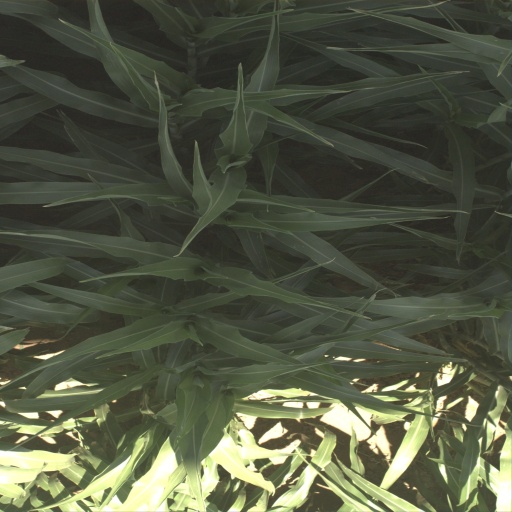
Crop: sorghum